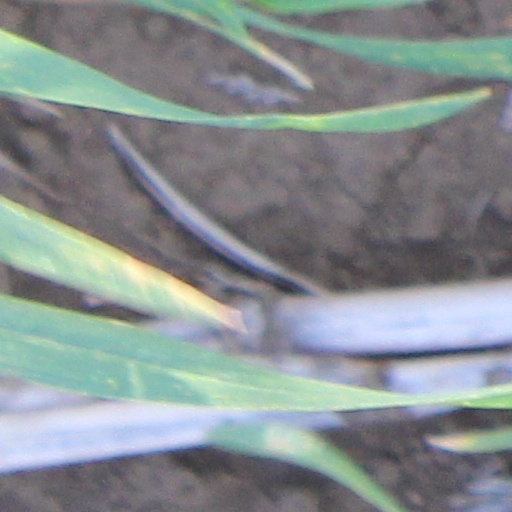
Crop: wheat